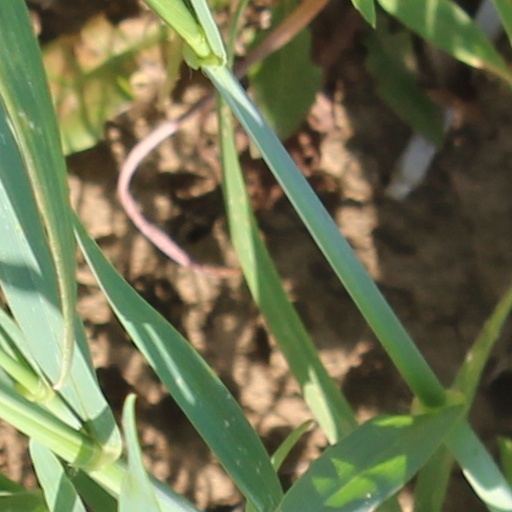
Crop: wheat